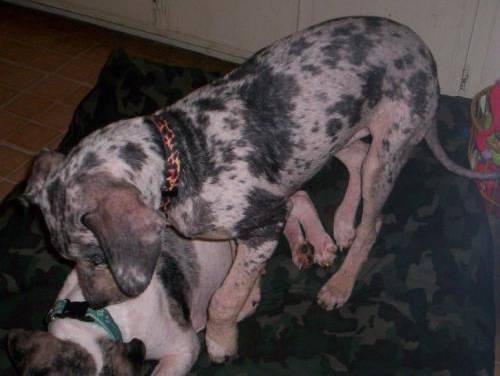
Label: dog